Sioux

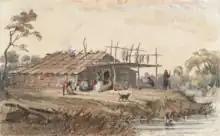
Permanent Residence, Santee Dakota, by Seth Eastman 1846

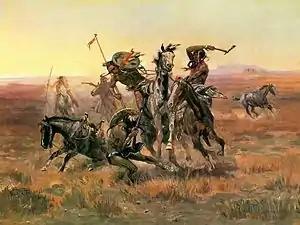
War on the plains. Blackfoot fighting the Sioux. Painting by Charles Marion Russell

The of the assembled each summer to hold council, renew kinships, decide tribal matters, and participate in the Sun Dance. The seven divisions selected four leaders known as from among the leaders of each division. Being one of the four leaders was considered the highest honor for a leader; however, the annual gathering meant the majority of tribal administration was cared for by the usual leaders of each division. The last meeting of the Seven Council Fires was in 1850. The historical political organization was based on individual participation and the cooperation of many to sustain the tribe's way of life. Leaders were chosen based upon noble birth and demonstrations of chiefly virtues, such as bravery, fortitude, generosity, and wisdom.